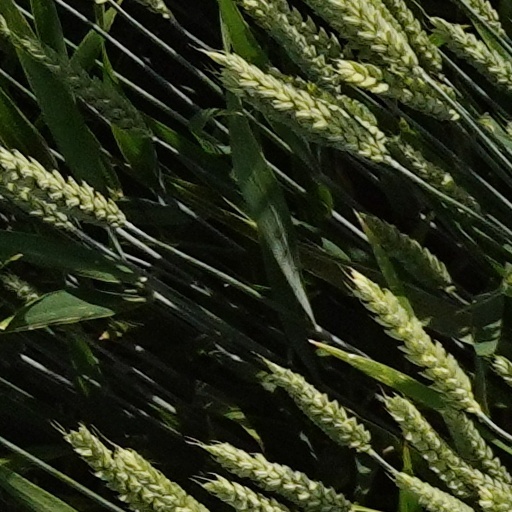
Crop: wheat